Pierre Arditi

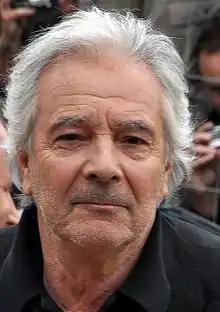
Pierre Arditi in 2012

Pierre Arditi (born 1 December 1944) is a French actor, whose career in film, stage, and television has spanned six decades. He is known for his collaboration with director Alain Resnais in nine films, including "Mélo" (1986) and "Smoking/No Smoking" (1993), both of which earned him a César Award. He also won a Molière Award in 1987.